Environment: real
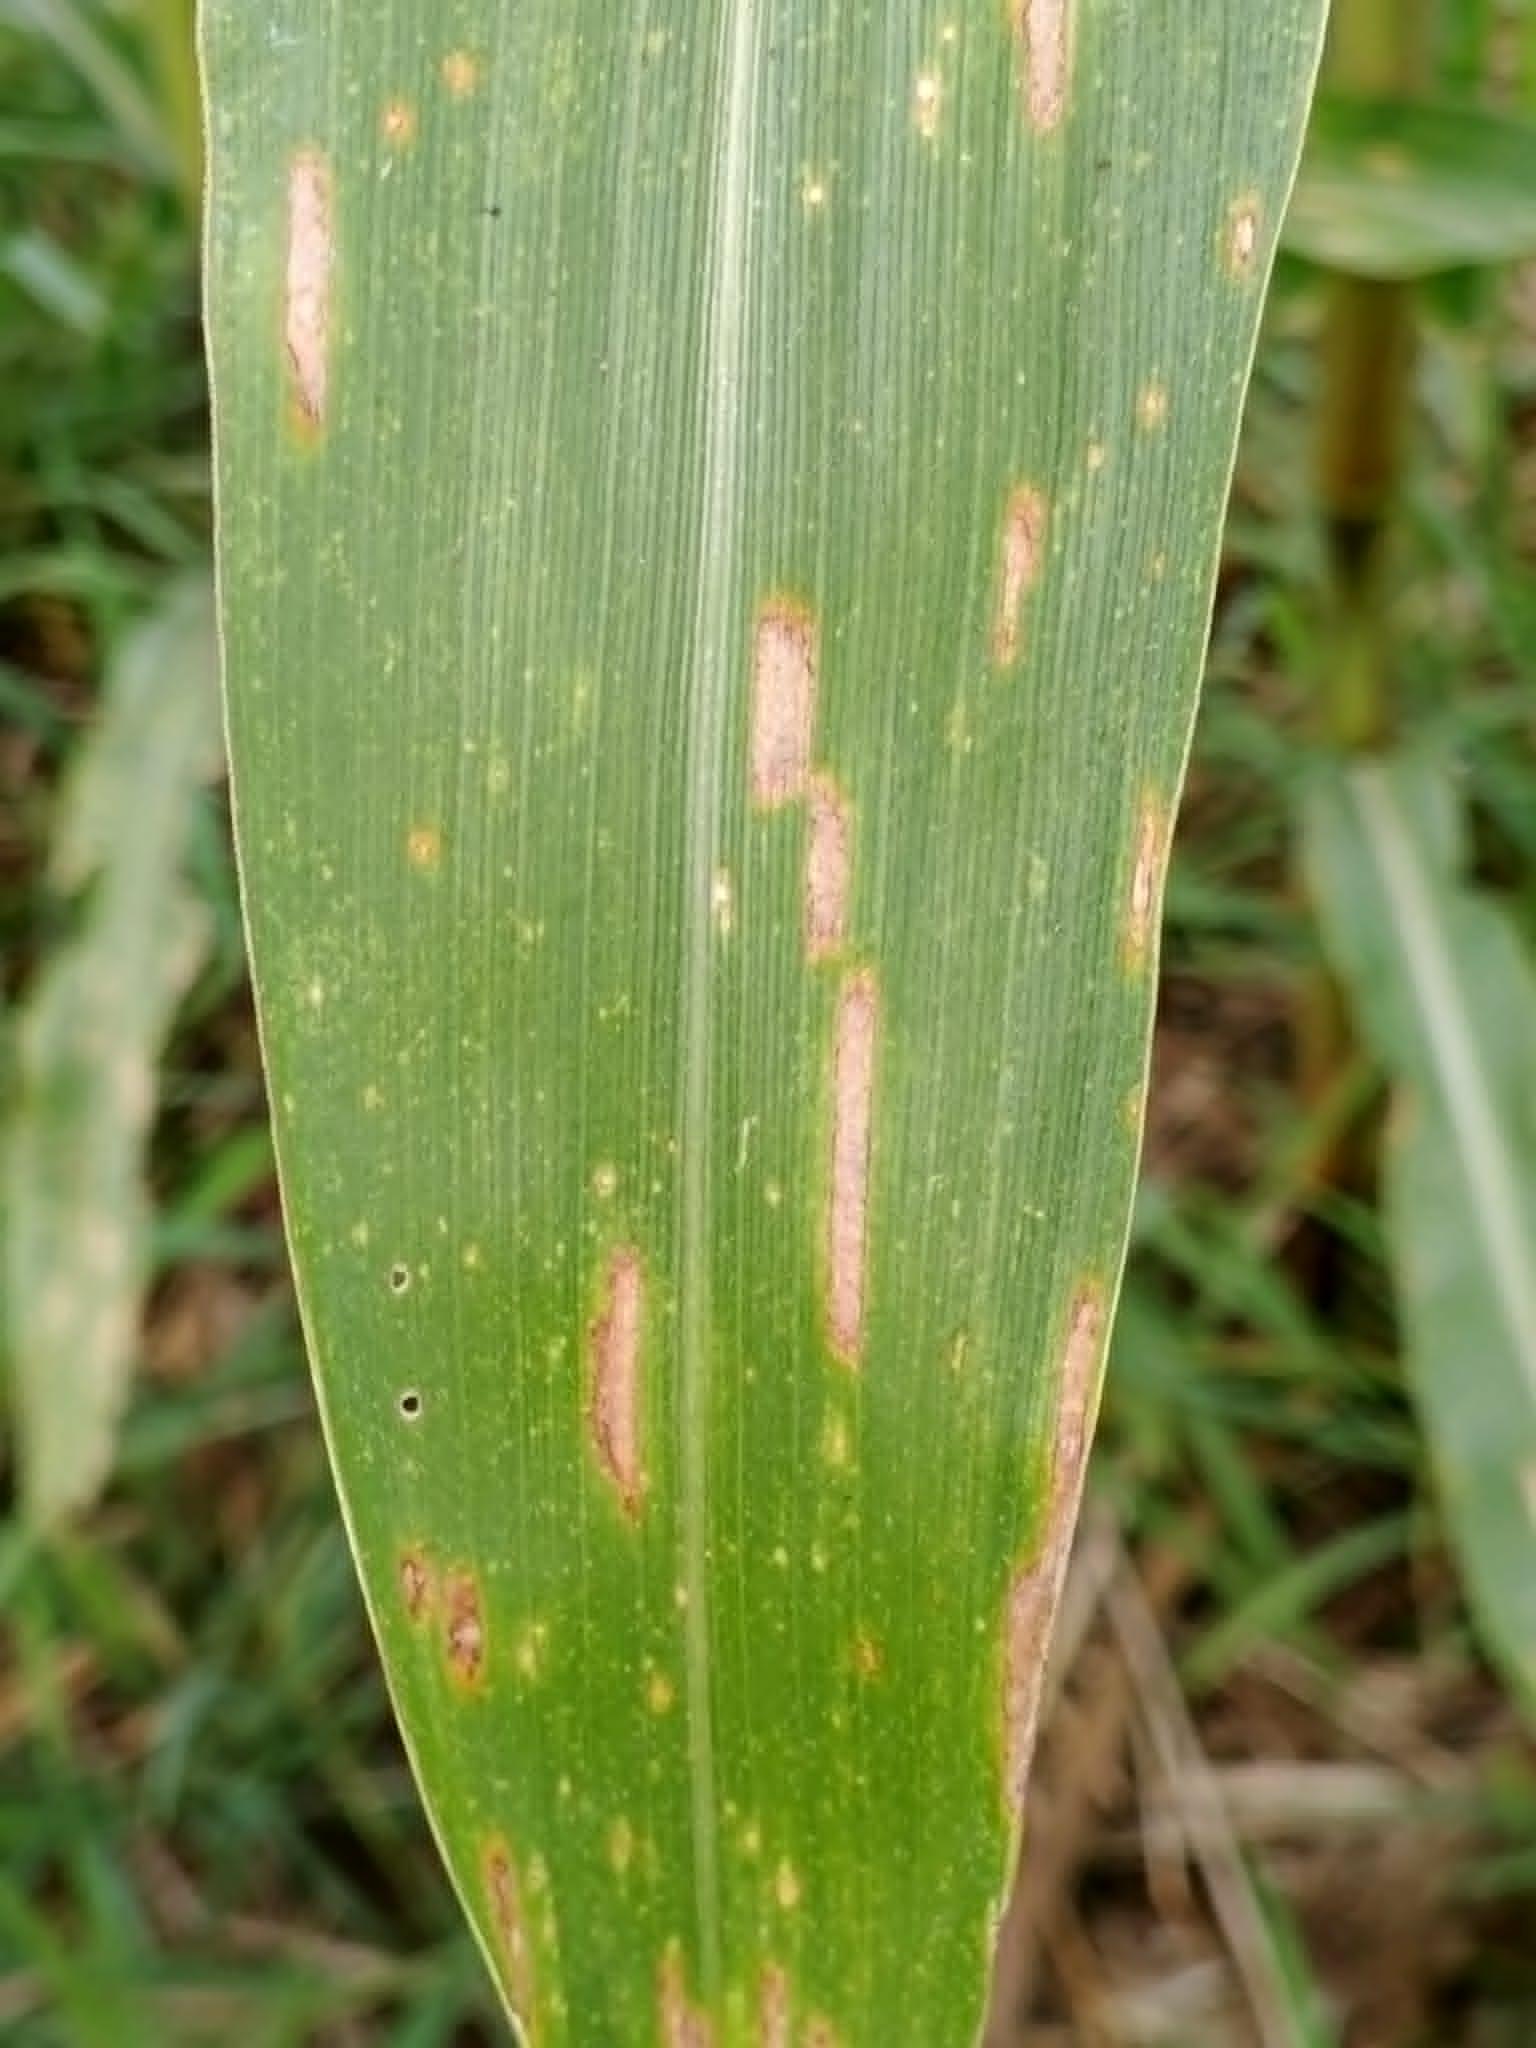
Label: gray_leaf_spot